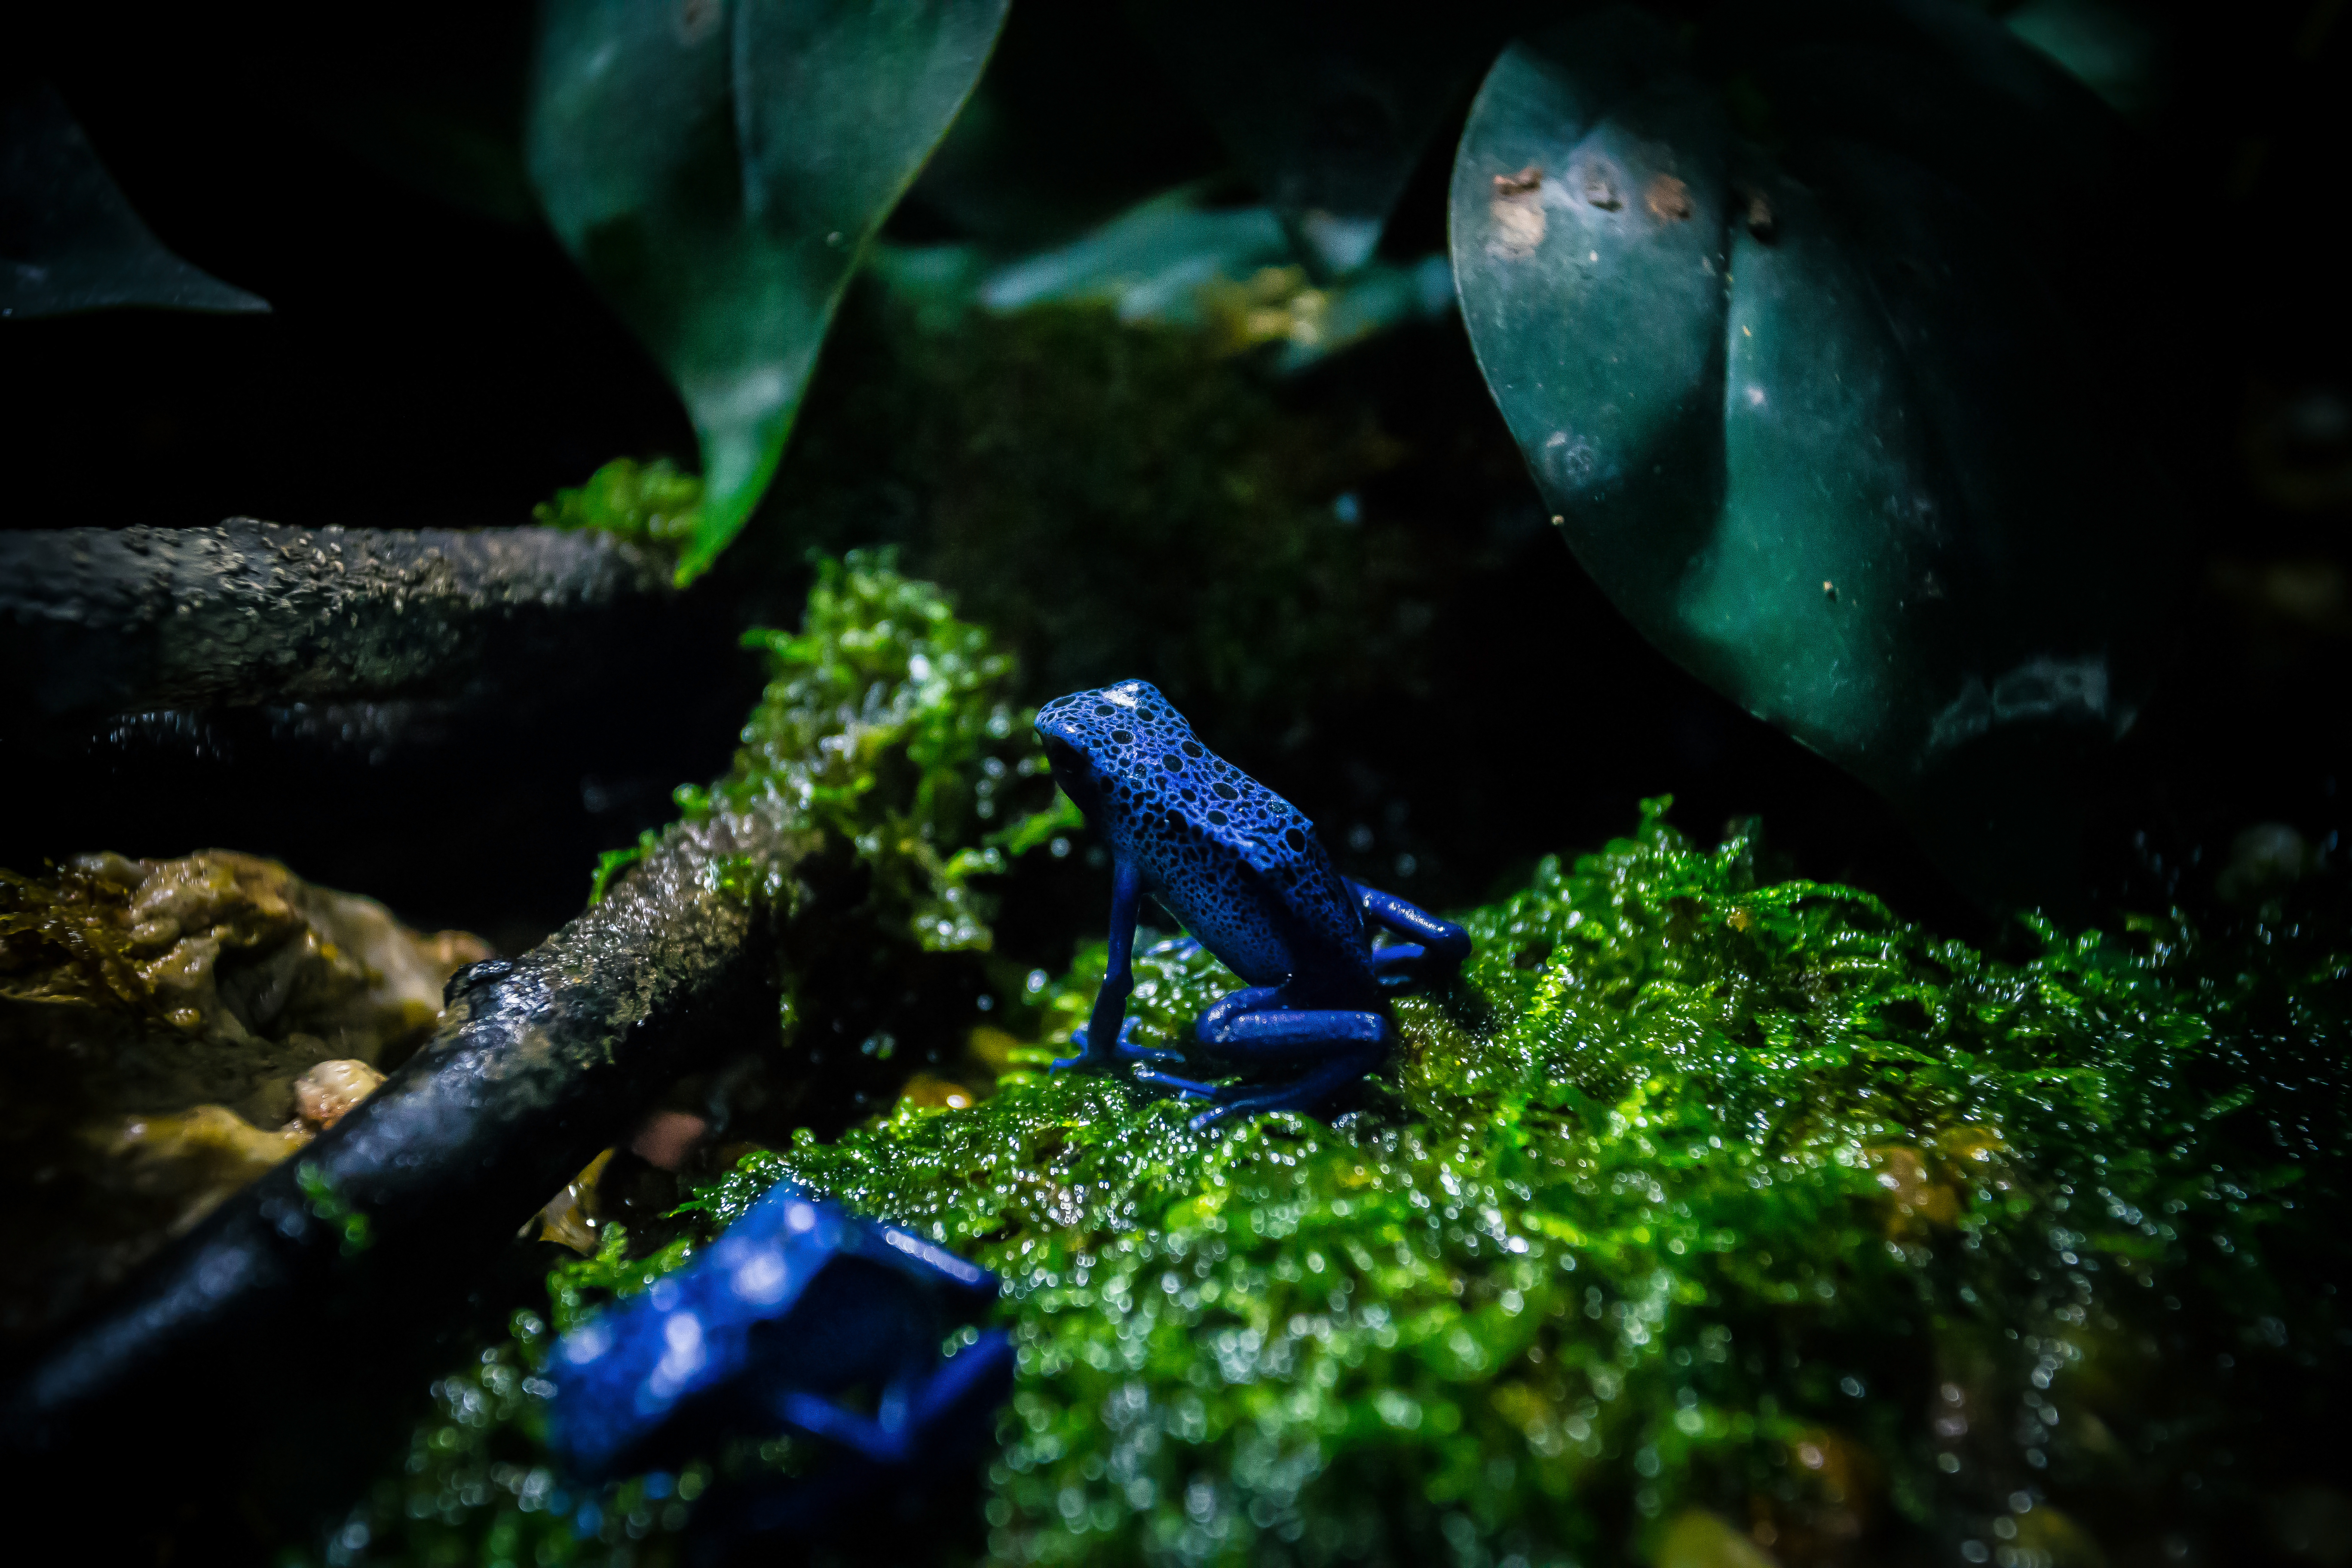
sea, nature, blue, green, organism, electric blue, water, poison dart frog, aquarium, plant, amphibian, aquatic plant